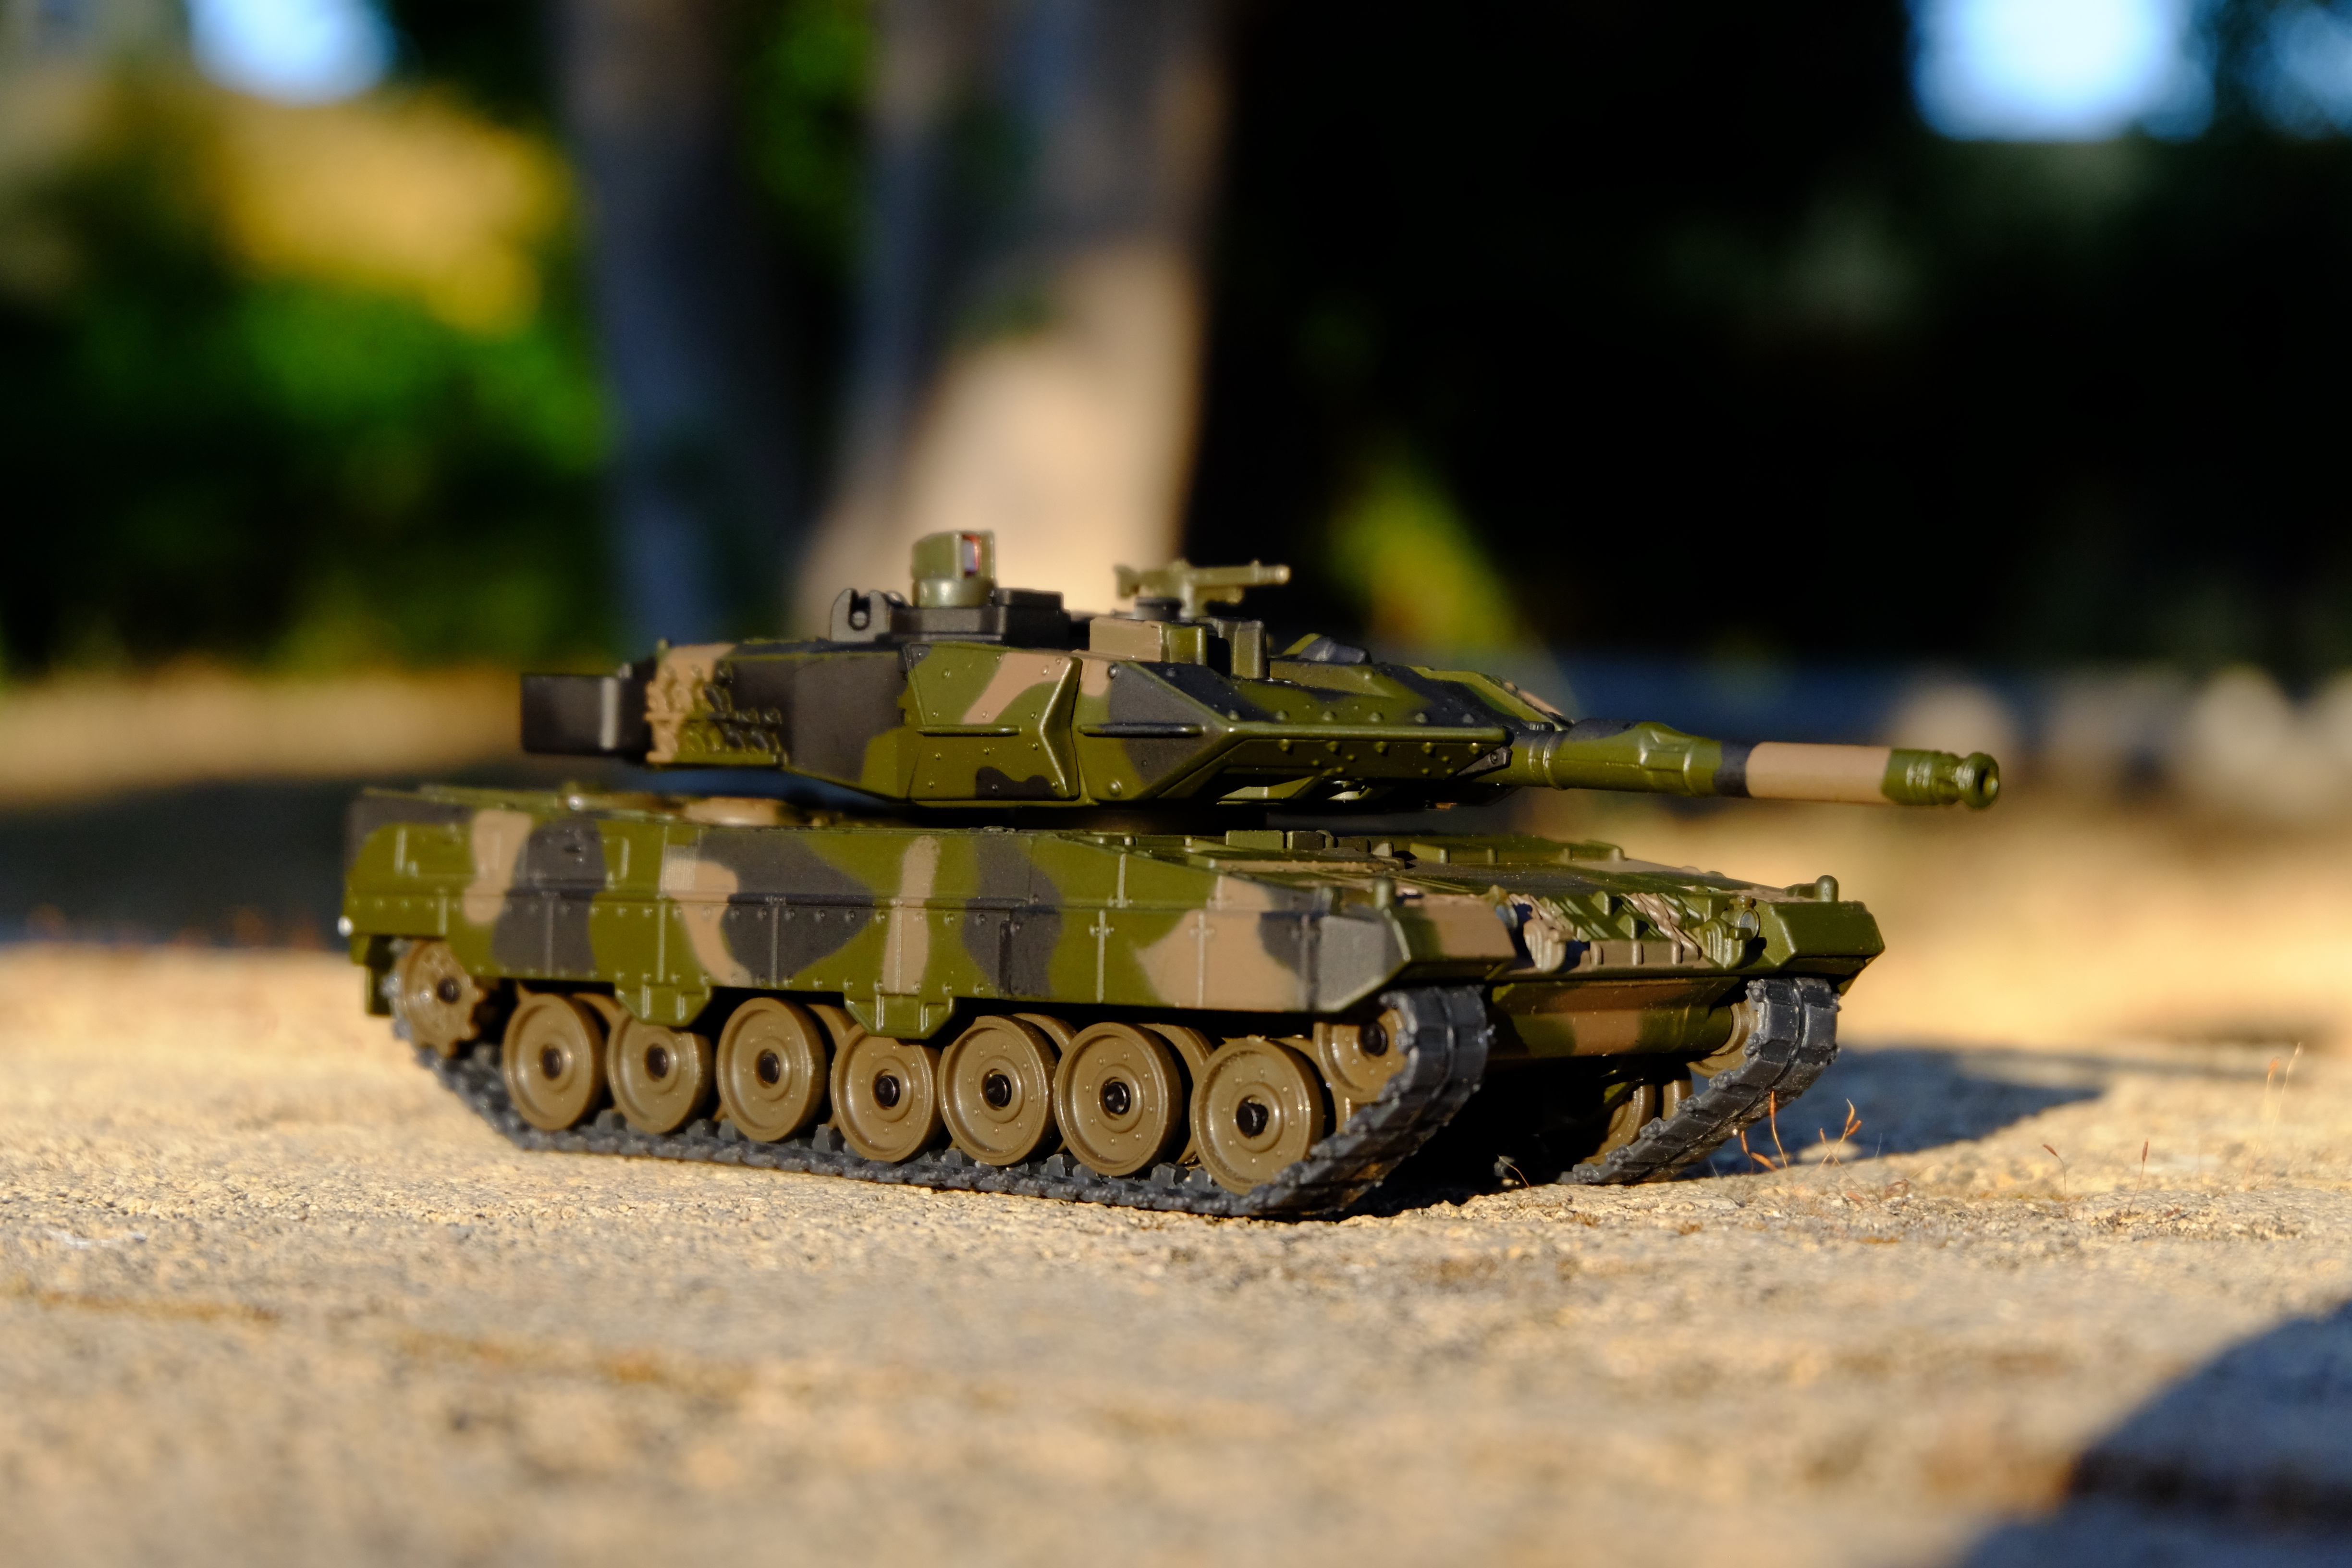
military, army, vehicle, toy, weapon, tank, hobbies, combat vehicle, self propelled artillery